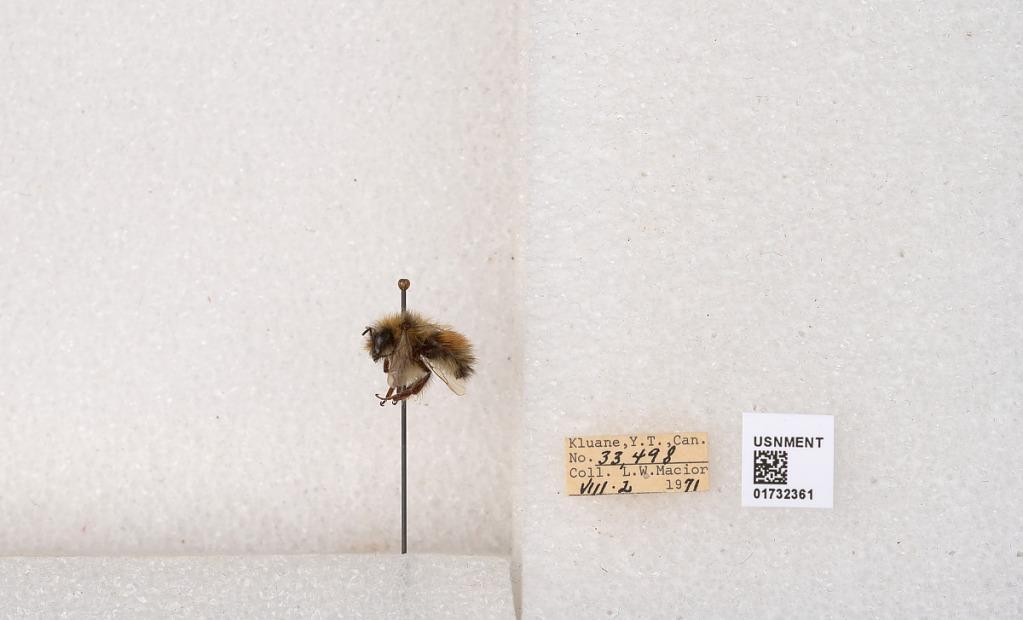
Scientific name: Bombus (Pyrobombus) sylvicola Kirby
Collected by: L. Macior
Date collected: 1971-8-2
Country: Canada
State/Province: Yukon Teritory
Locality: Kluane National Park and Reserve
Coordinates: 60.7493, -139.504